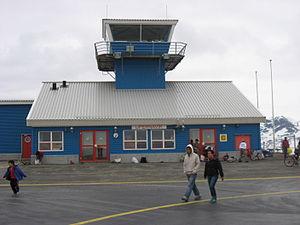
L'aéroport d'Upernavik est un aéroport situé au nord-est d’Upernavik au Groenland.